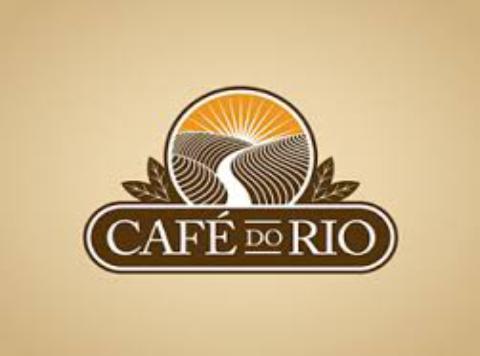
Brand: Cafe Rio
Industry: Food